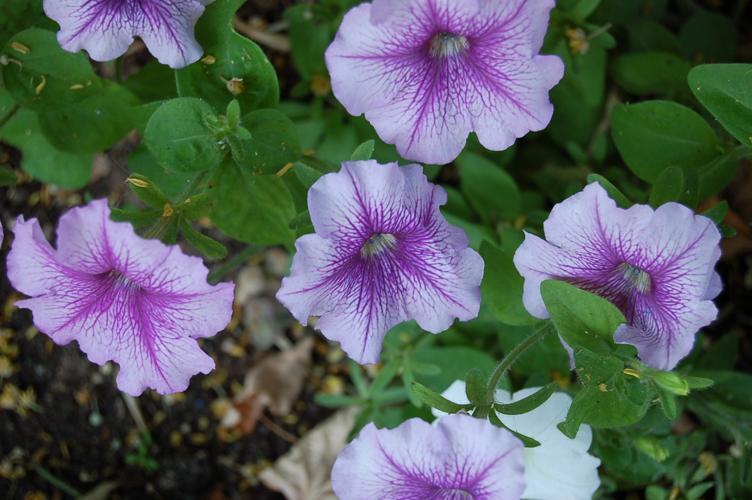
Label: petunia